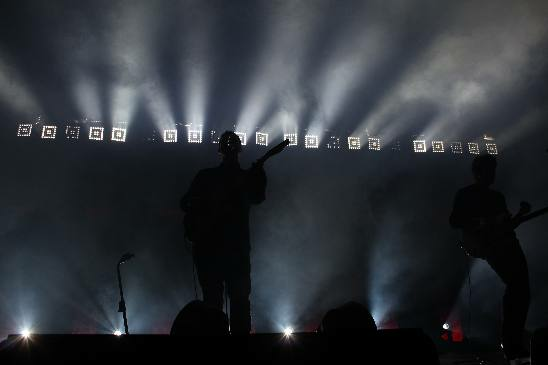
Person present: Yes